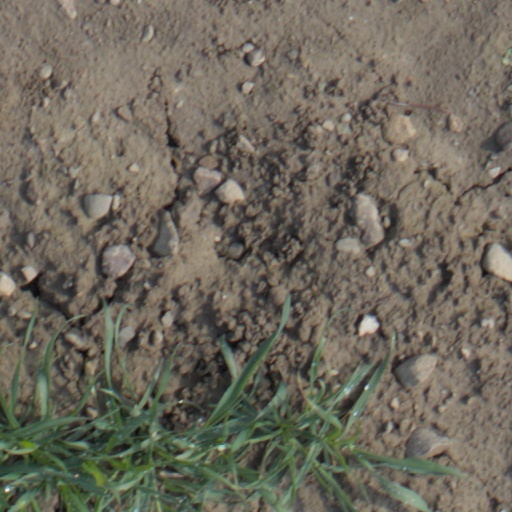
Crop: wheat